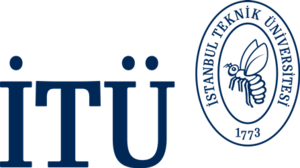
Istanbul Tekniske Universitet
Istanbul Tekniske Universitet er et internationalt teknisk universitet i Tyrkiets største by, Istanbul. Det blev oprettet i 1773, hvilket gør universitetet til verdens tredjeældste tekniske universitet. Universitetet har ca. 22.000 studerende og ca. 2.400 ansatte.